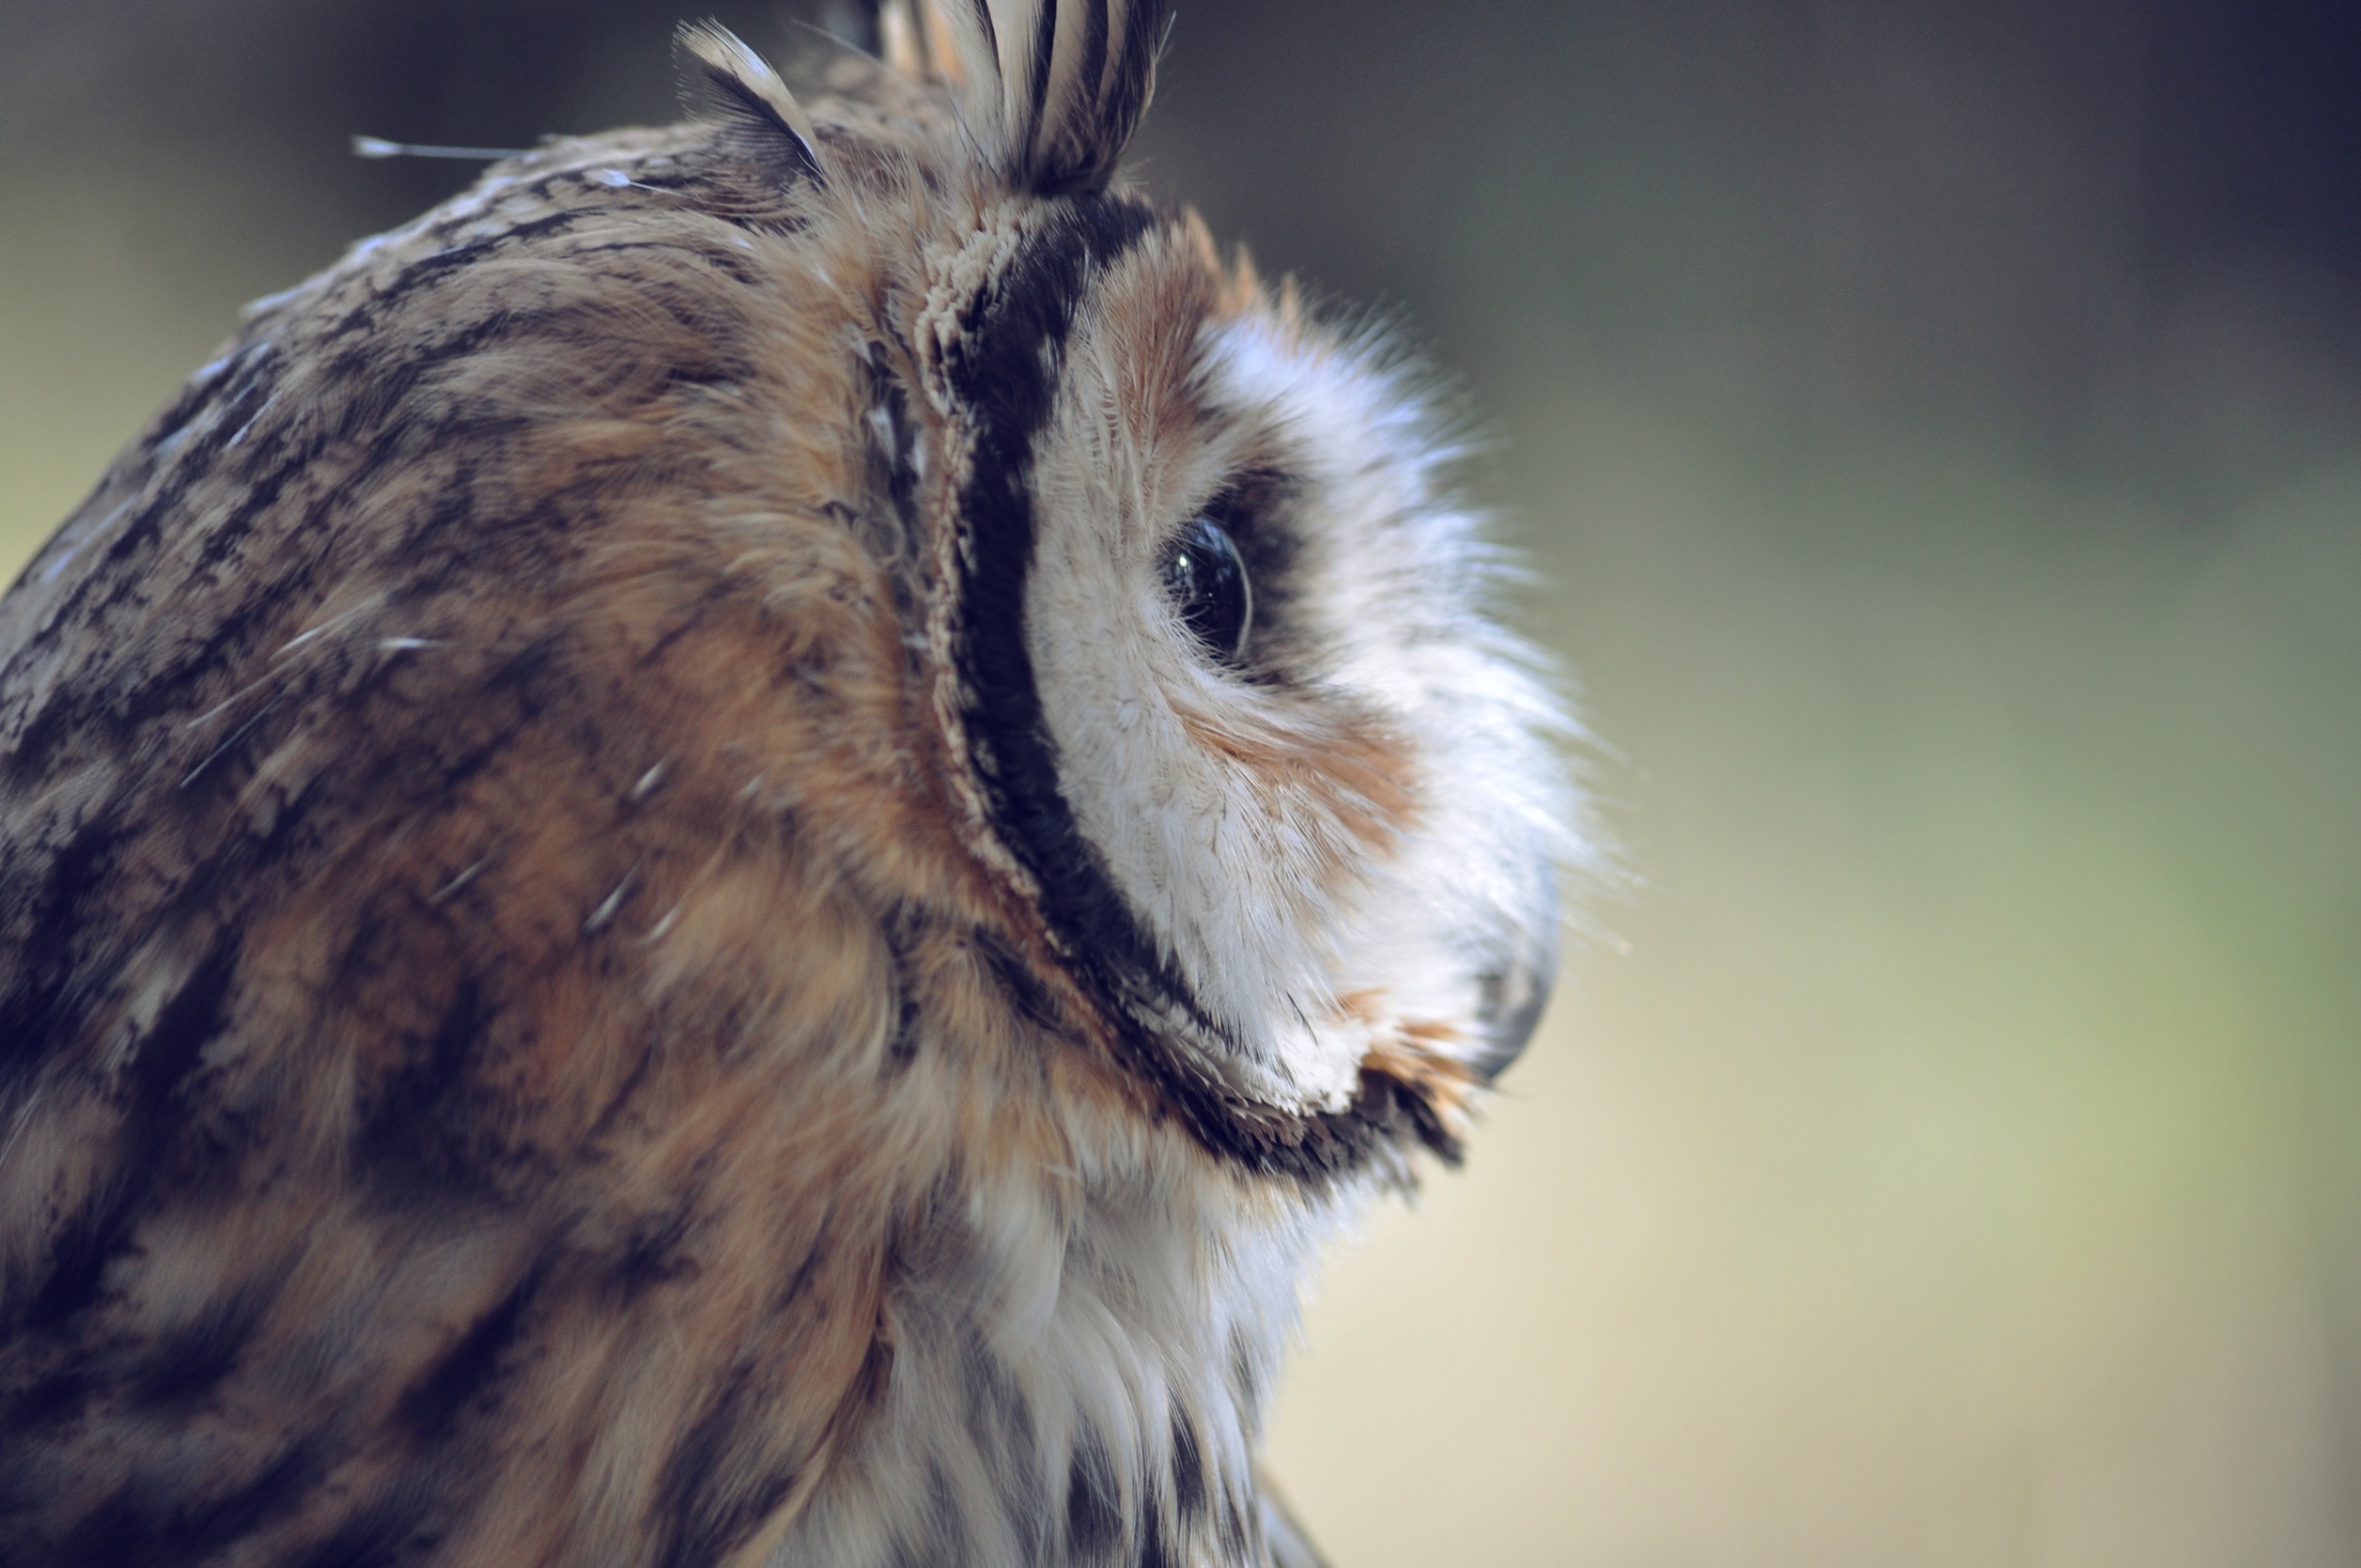
nature, bird, wing, animal, looking, wildlife, portrait, beak, owl, fauna, plumage, bird of prey, close up, face, whiskers, feathers, head, vertebrate, wise, watching, wisdom